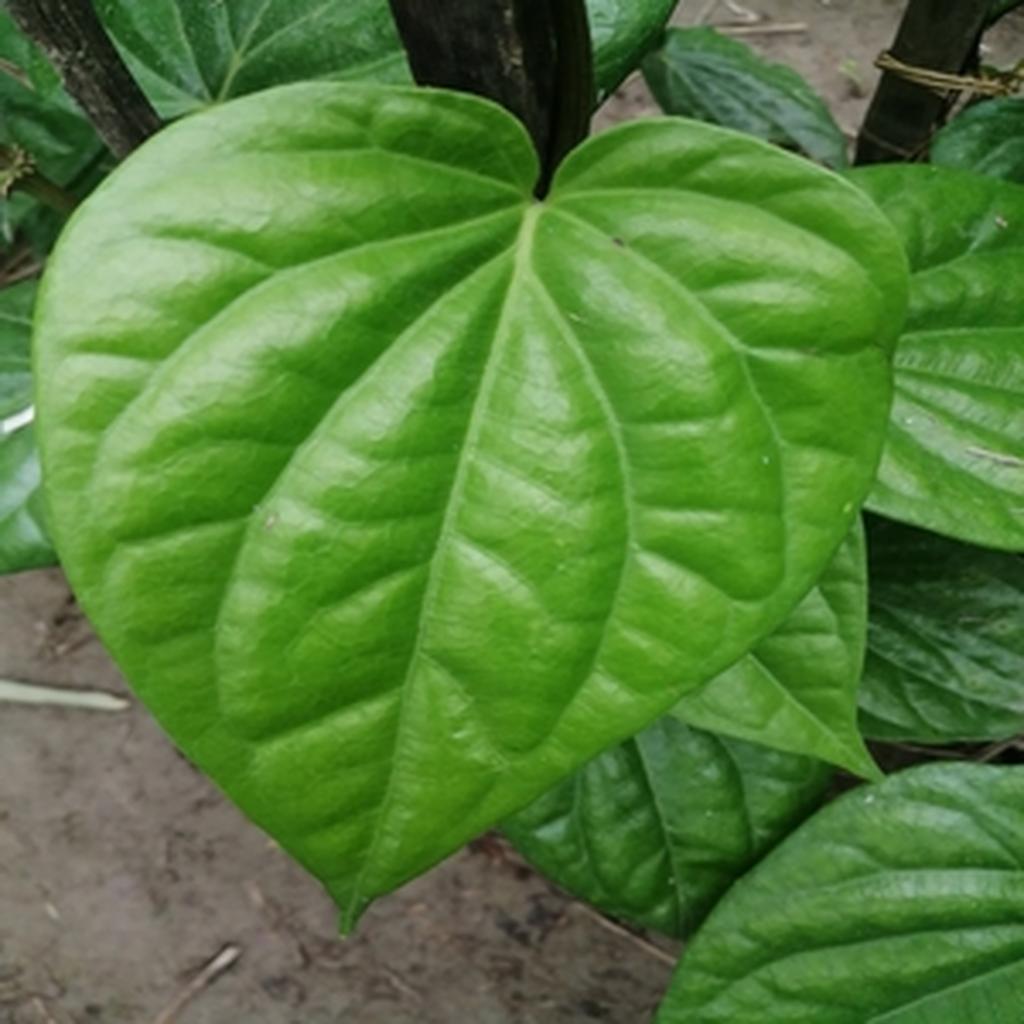
Label: Healthy_Leaf